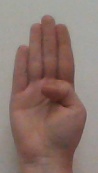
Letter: kaaf